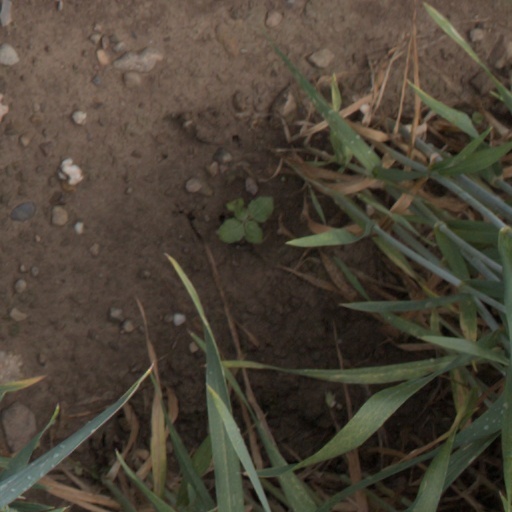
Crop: wheat